Velfarre

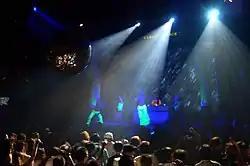

Velfarre played a significant role in the Para Para scene. In 1998, velfarre hosted its first Para Para event called SEF HYPER; "SEF" being an acronym for "Super Euro Flash". The weekly Para Para event at velfarre underwent two name changes over the years, first changing to: SEF MACH! (from the 3rd Para Para boom); and ending with SEF GOLD.